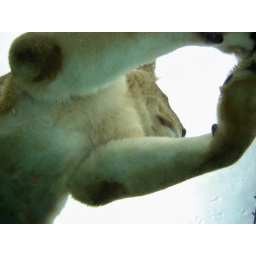
Glass tunnel where the lions and tigers could move over us.